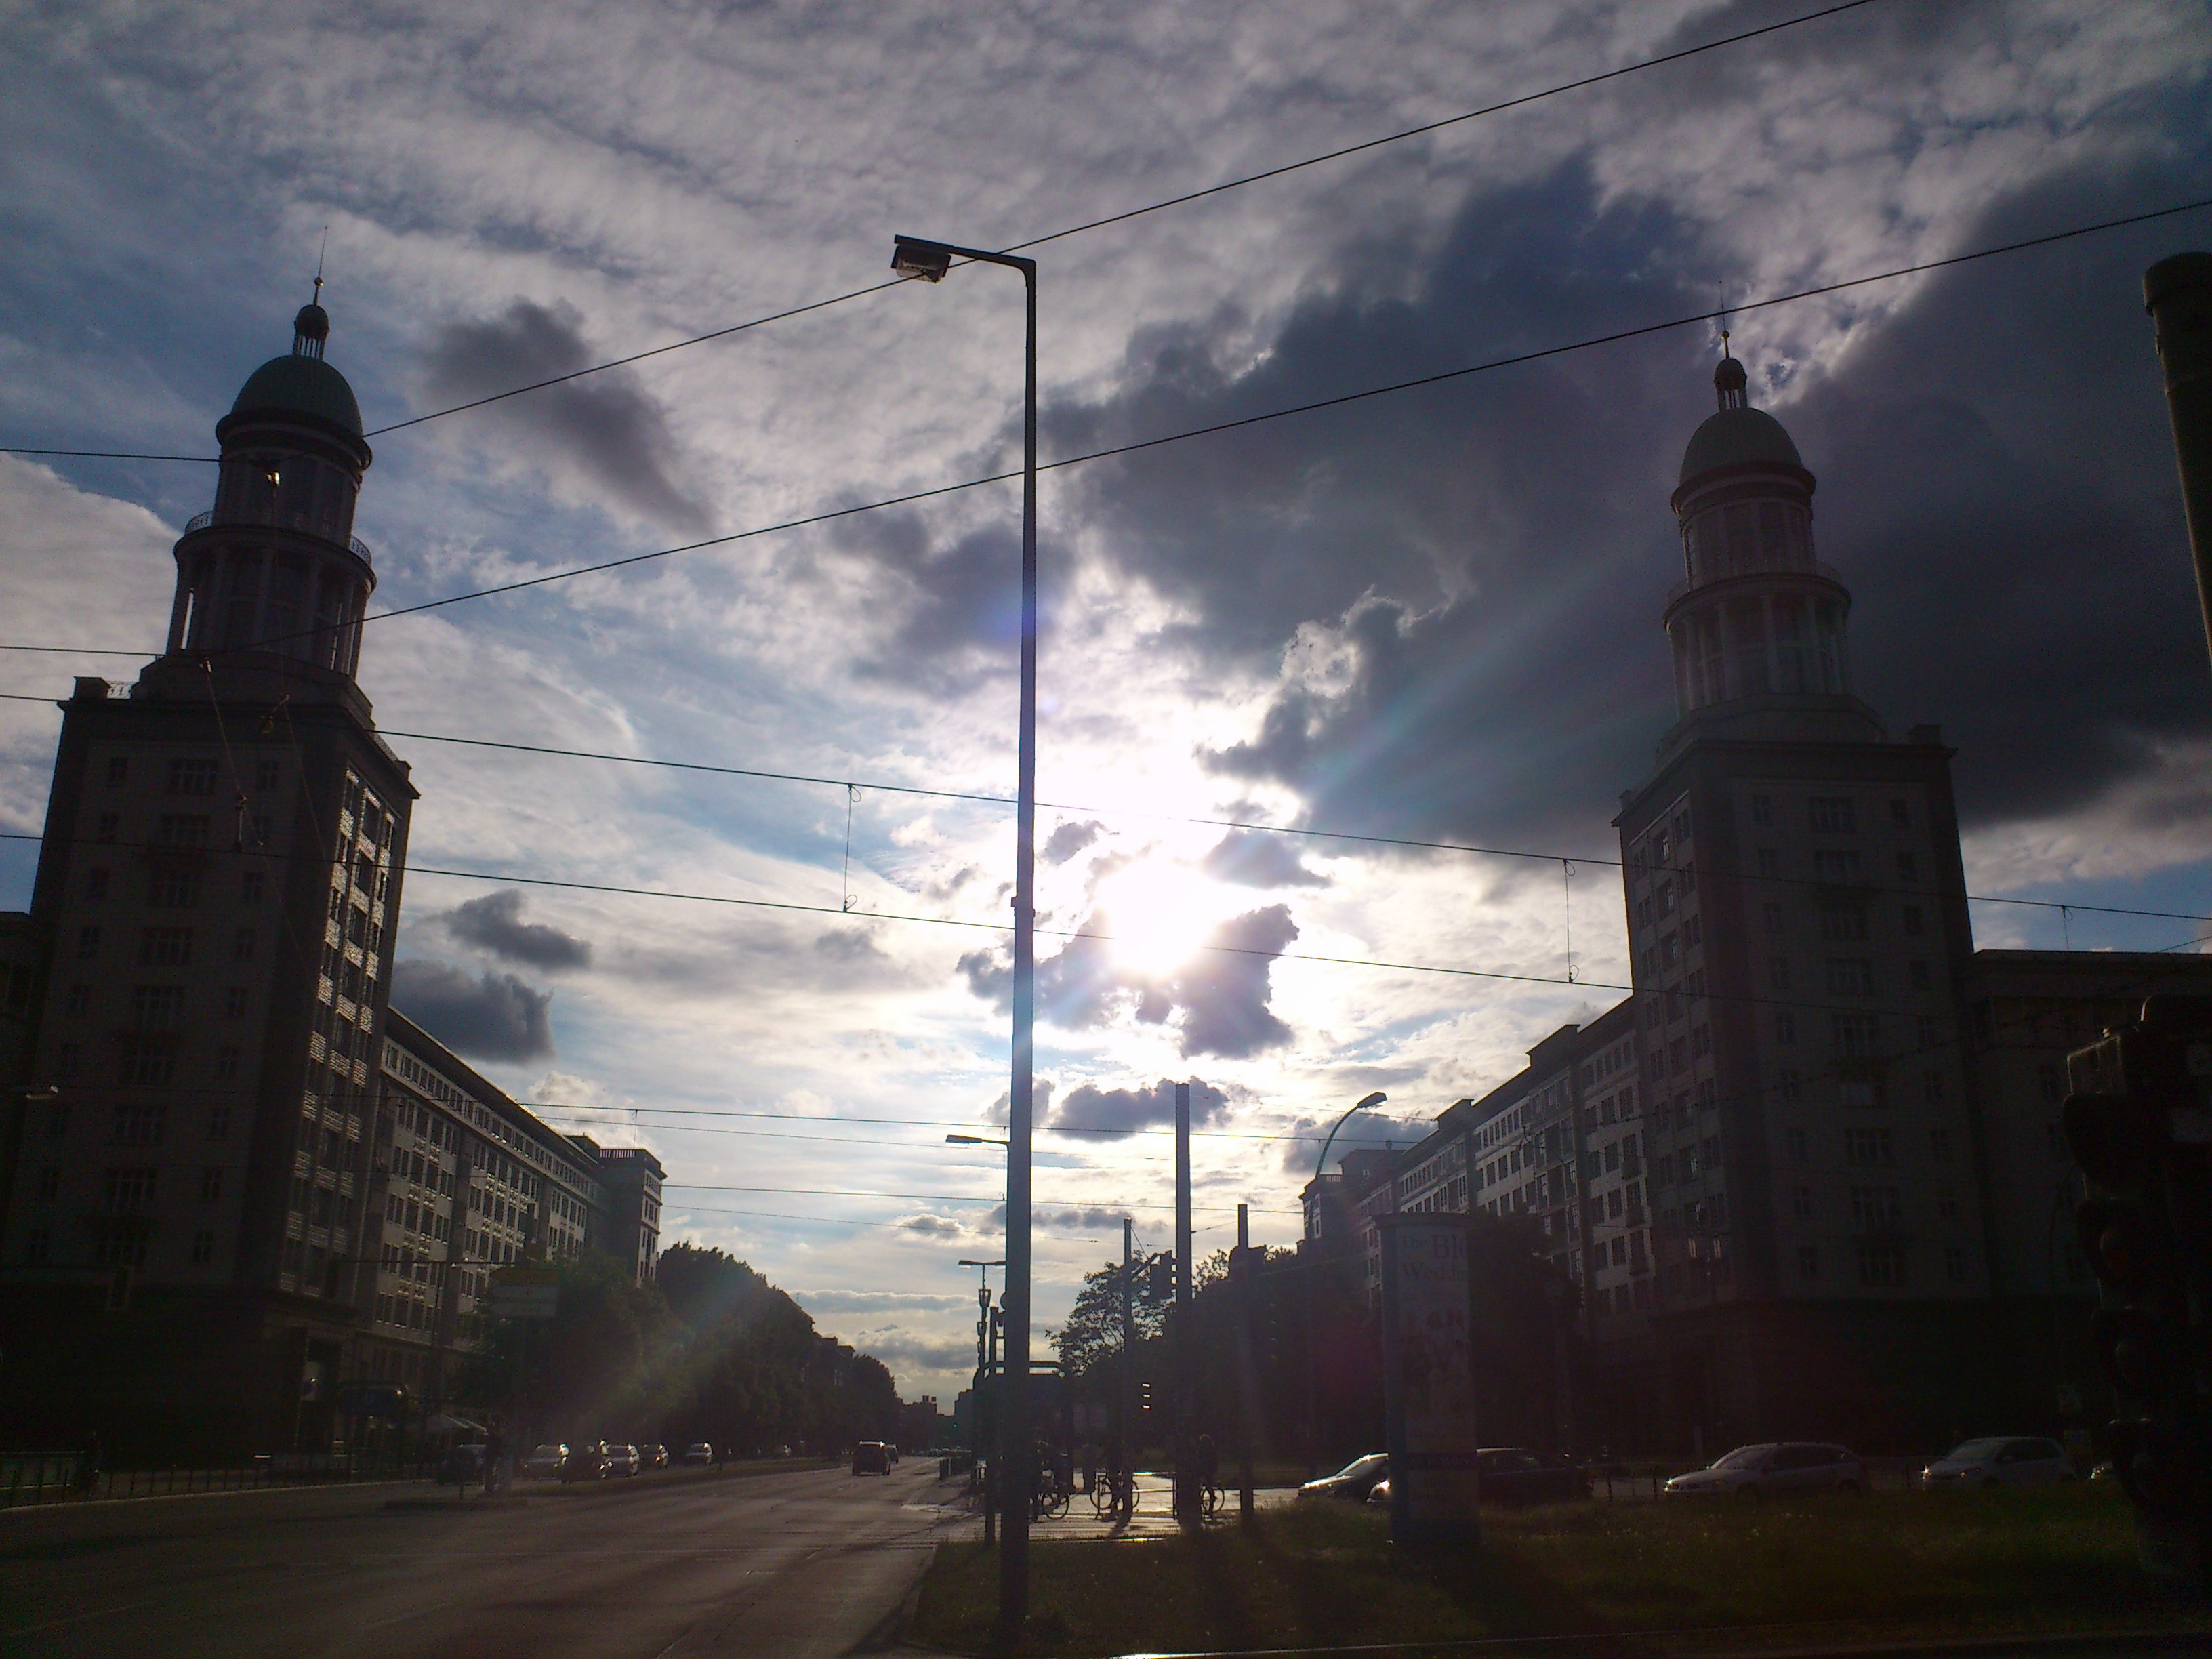
light, cloud, sky, sunset, sunlight, morning, cityscape, dusk, evening, tower, landmark, darkness, street light, lighting, capital, germany, berlin, friedrichshain, east berlin, karl marx allee, frankfurter tor, ex gdr